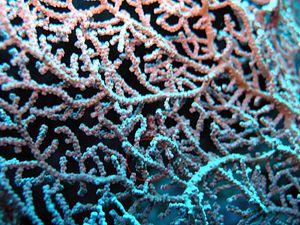
Muricella est un genre de coraux octocoralliaires, de la famille des Acanthogorgiidae.
Muricella plectana est une espèce de gorgone.